Religious views of George Washington

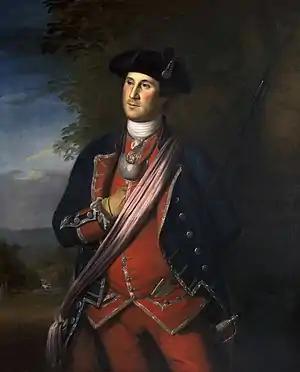
George Washington in 1772 by Charles Willson Peale

The religious views of George Washington have long been debated. While some of the other Founding Fathers of the United States, such as Thomas Jefferson, Benjamin Franklin, and Patrick Henry, were noted for writing about religion, Washington rarely discussed his religious and philosophical views.